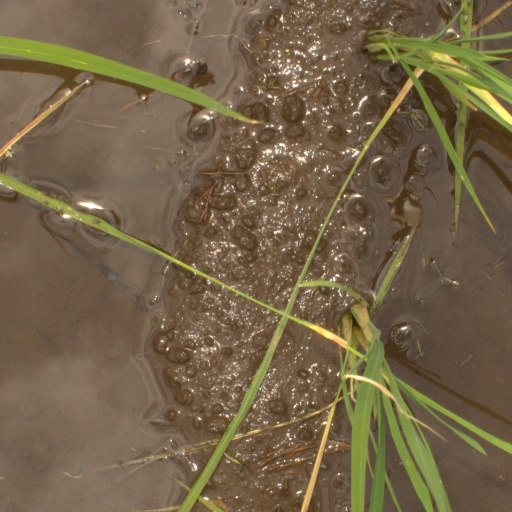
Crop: rice